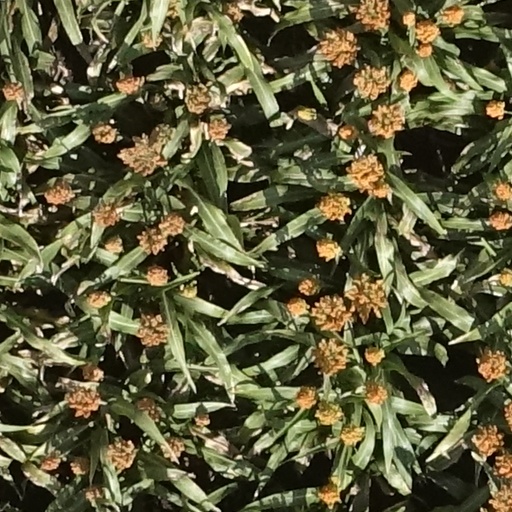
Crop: sorghum